Edna St. Vincent Millay

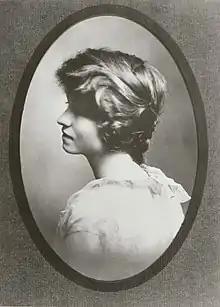
Edna St. Vincent Millay portrait (undated, likely c. 1914–1915)

Millay was staying at the Sanibel Palms Hotel when, on May 2, 1936, a fire started after a kerosene heater on the second floor exploded. Everything was destroyed, including the only copy of Millay's long verse poem, "Conversation at Midnight", and a 1600s poetry collection written by the Roman poet Catullus of the first century BC. She would go on to rewrite "Conversation at Midnight" from memory and release it the following year.